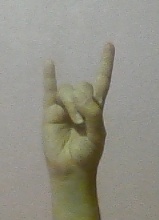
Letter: la